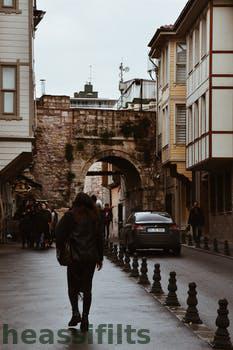
Label: Watermark